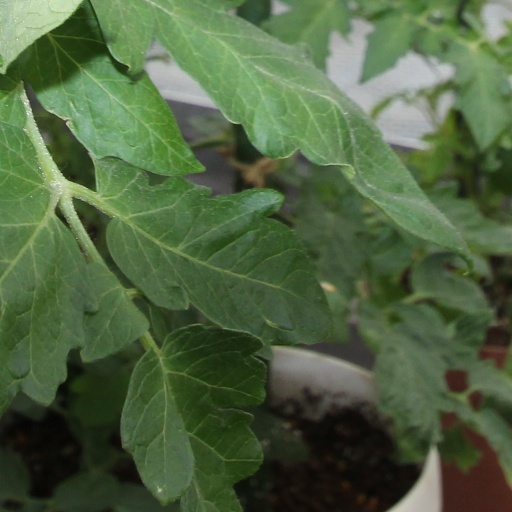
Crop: tomato